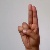
The image shows a hand gesture representing the letter 'U' in Indian Sign Language.